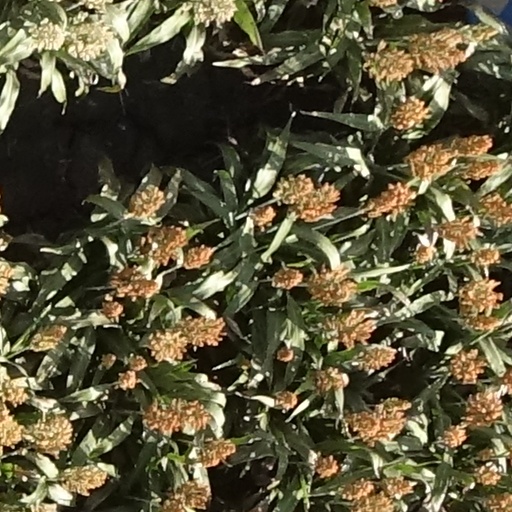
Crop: sorghum